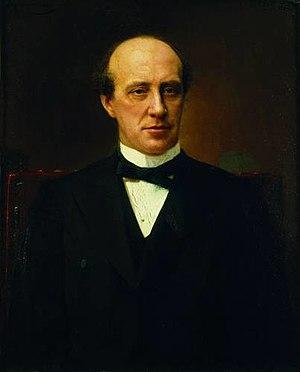
Le château de Polibino est un château palladien de la fin du XVIIIᵉ siècle en Russie. Il se trouve à Polibino dans l'oblast de Lipetsk sur la rive droite du Don. Ce château appartenait à la famille Netchaïev
Pavel Nikolaïevitch Ignatiev, né le 30 juin/12 juillet 1870 à Constantinople, Empire ottoman et mort le 12 août 1945 à Upper Melbourne, Québec, Canada, comte et homme d'État russe. Selon l'usage de l'époque en France, son nom de famille était orthographié en français Ignatieff. Pavel Nikolaïevitch Ignatiev fut ministre de l'instruction publique du 9 janvier 1915 au 27 décembre 1916. Avant d'occuper ce poste, le comte Ignatiev fut maréchal de la noblesse dans le comté de Lipovestki. En 1904, il présida le conseil rural de Kiev. Nommé gouverneur de Kiev, il occupera ces fonctions de 1907 à 1908.